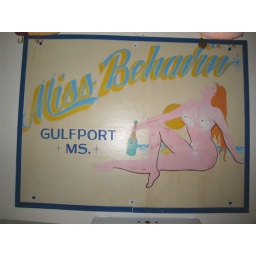
A sign in captain al's. On the gulf coast of Mississippi.